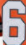
Number: 6